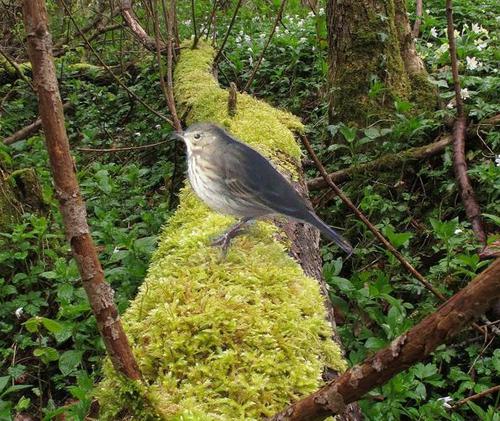
Bird species: American_Pipit
Bird type: landbird
Background: land